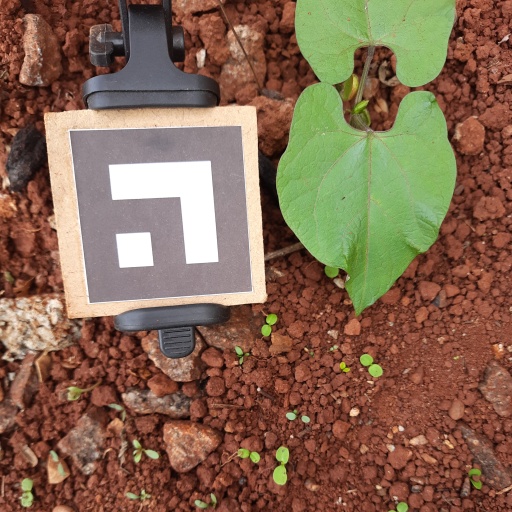
Observations: wavy surface, no eating holes, under cloudy sky